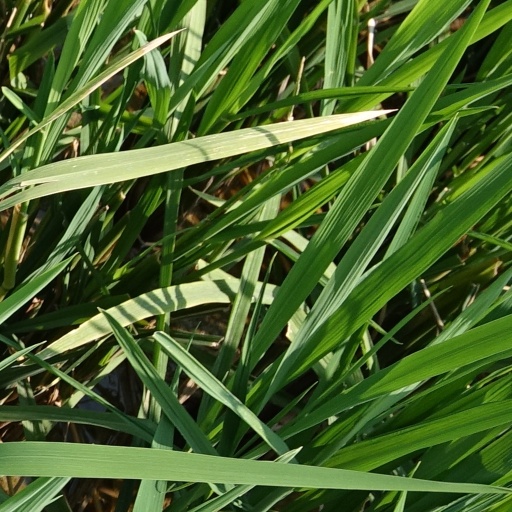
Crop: rice